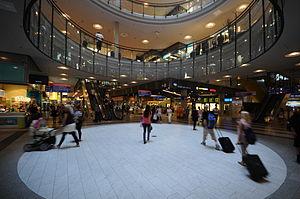
Centre de Kamppi est un centre de services située sur la place Narinkka du quartier de Kamppi à Helsinki.